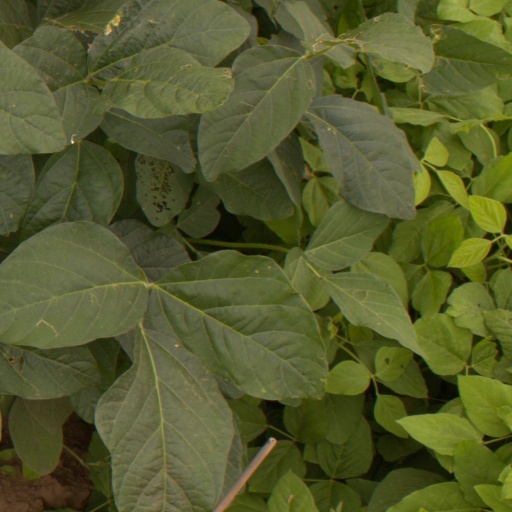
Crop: soybean